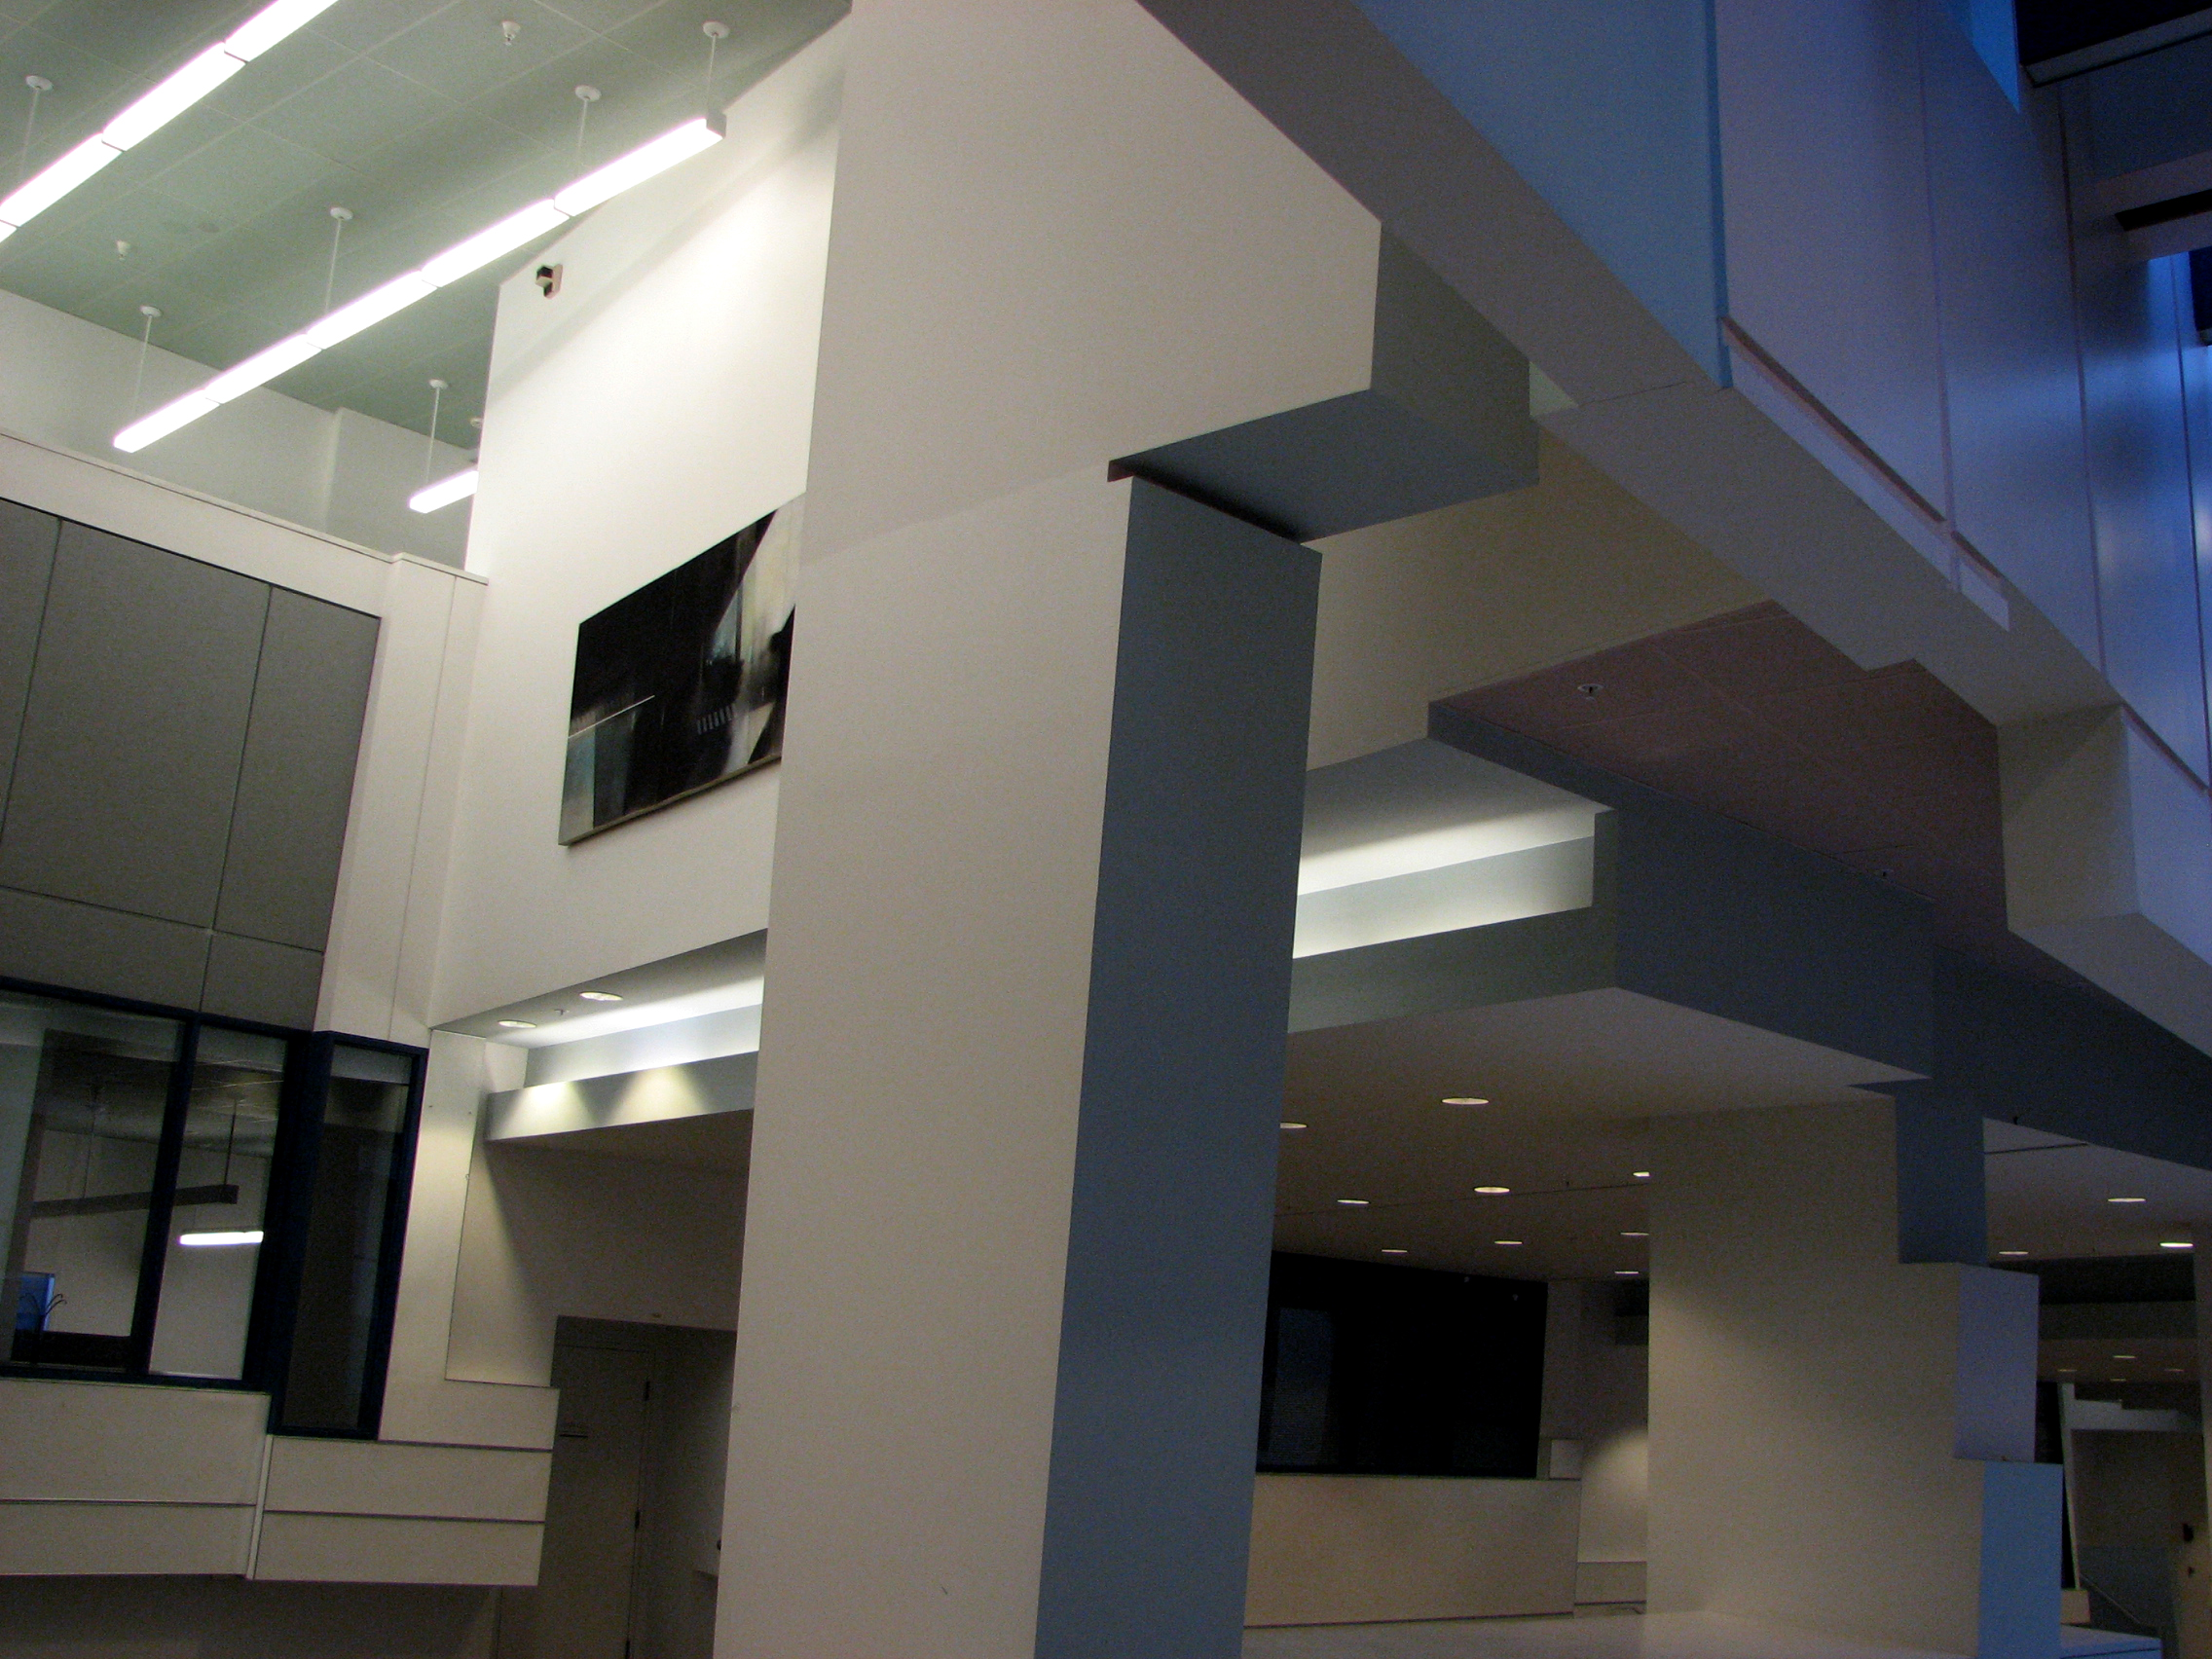
light, architecture, photography, interior, photo, ceiling, architect, facade, professional, lighting, interior design, photos, de, peter, design, university, ohio, fotografie, campus, lobby, headquarters, uc, arhitectura, lumina, arhitect, noncoloursincolour, cincinnati, eisenman, petereisenman, daap, aronoff, daylighting